Artemis

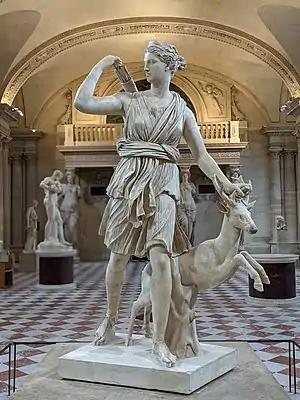
The "Diana of Versailles", a Roman copy of a Greek sculpture by Leochares(Louvre Museum)

In ancient Greek religion and mythology, Artemis is the goddess of the hunt, the wilderness, wild animals, transitions, nature, vegetation, childbirth, care of children, and chastity. In later times, she was identified with Selene, the personification of the Moon. She was often said to roam the forests and mountains, attended by her entourage of nymphs. The goddess Diana is her Roman equivalent.